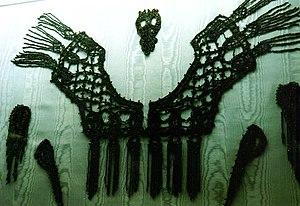
Musée du Hurepoix (Palaiseau) - collection de bijoux en jais
Le musée du Hurepoix est un musée situé dans la commune française de Palaiseau, dans le département de l'Essonne et la région Île-de-France, consacré à l'ancienne province du Hurepoix.